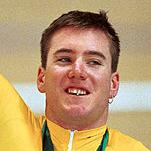
Age: 22